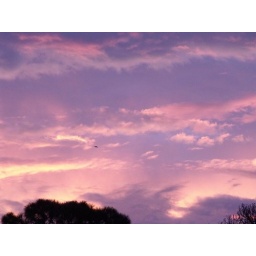
bird flying in the pink purple sky